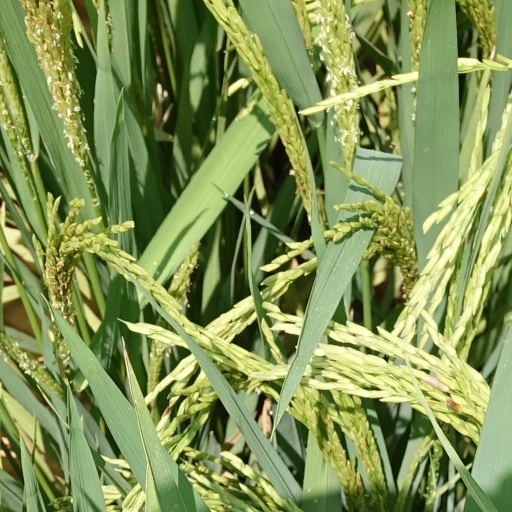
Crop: rice